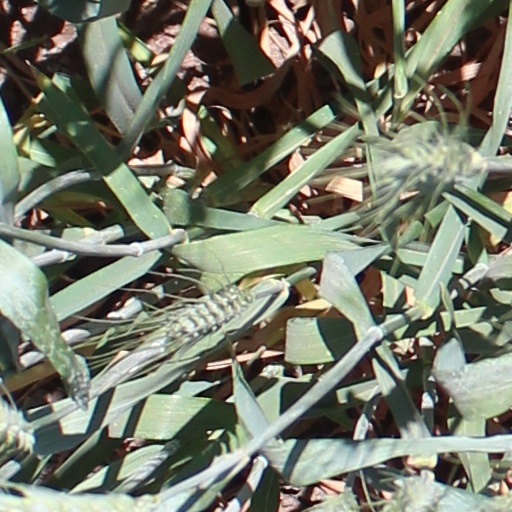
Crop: wheat